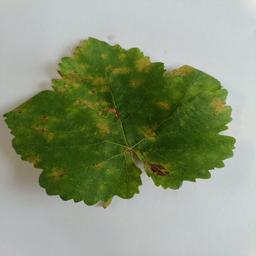
Label: Downy Mildew